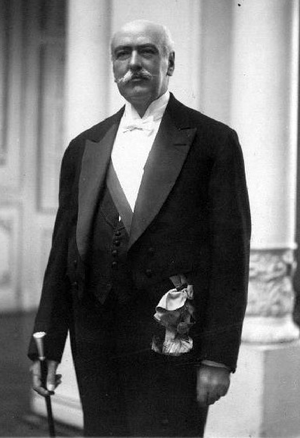
Le Chili est une république depuis son indépendance en 1810 et, depuis 1826, un président de la République est à la tête de l’État et du gouvernement. Le président de la République est élu au suffrage universel pour une durée de quatre ans, sans possibilité de réélection immédiate.